Renato Beluche

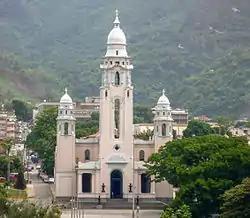
The National Pantheon of Venezuela, where Beluche is interred.

For the next decade, Beluche led a quiet existence and died in Puerto Cabello in 1860. A century after his death, his remains were re-interred in the National Pantheon of Venezuela on 22 July 1963.